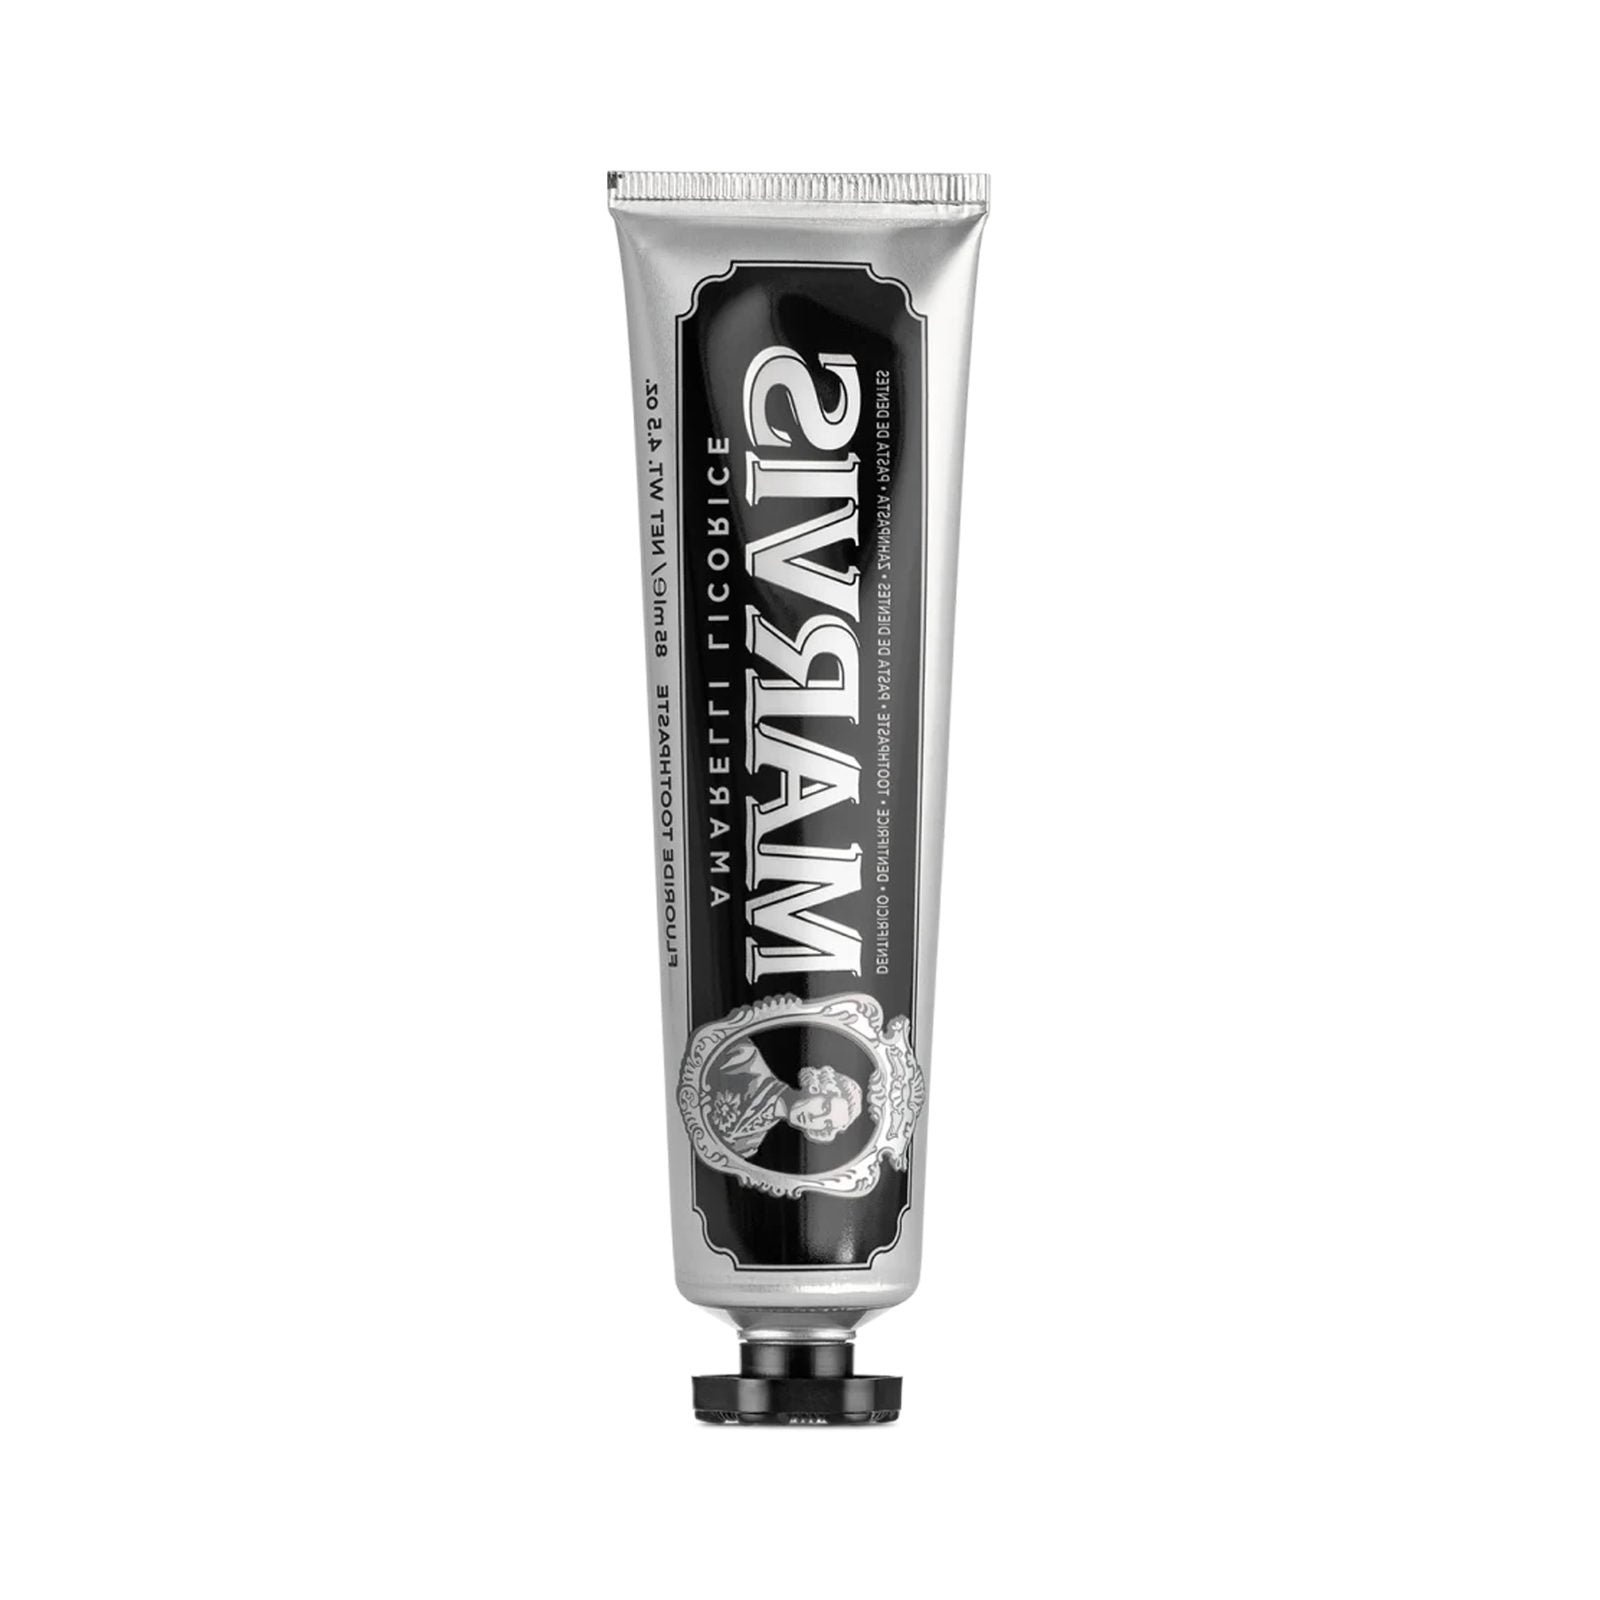
Marvis Amarelli Licorice Toothpaste - 85ml
Brand: Marvis
Category: Health & Beauty > Personal Care > Oral Care > Toothpaste